Mahidol Adulyadej

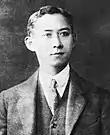
Prince Mahidol,

Mahitala Dhibesra Adulyadej Vikrom, the Prince Father (1 January 1892 – 24 September 1929), formerly Prince Mahidol Adulyadej, Prince of Songkhla or Mahidol Songkla, was the father of King Ananda Mahidol (Rama VIII) and King Bhumibol Adulyadej (Rama IX) of Thailand, and the paternal grandfather of King Vajiralongkorn (Rama X). He was also regarded as the father of modern medicine and public health in Thailand. He also founded the House of Mahidol or the present Royal Family of Thailand. His two sons reigned for more than eight decades, longer than the Ibn Saud siblings of Saudi Arabia, and the Nahyan siblings of Abu Dhabi.